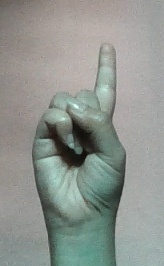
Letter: bb